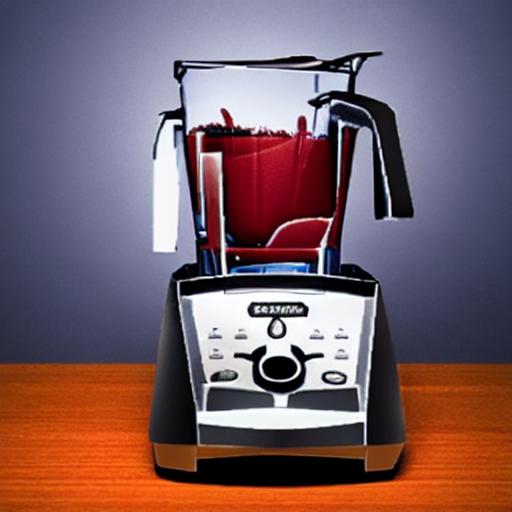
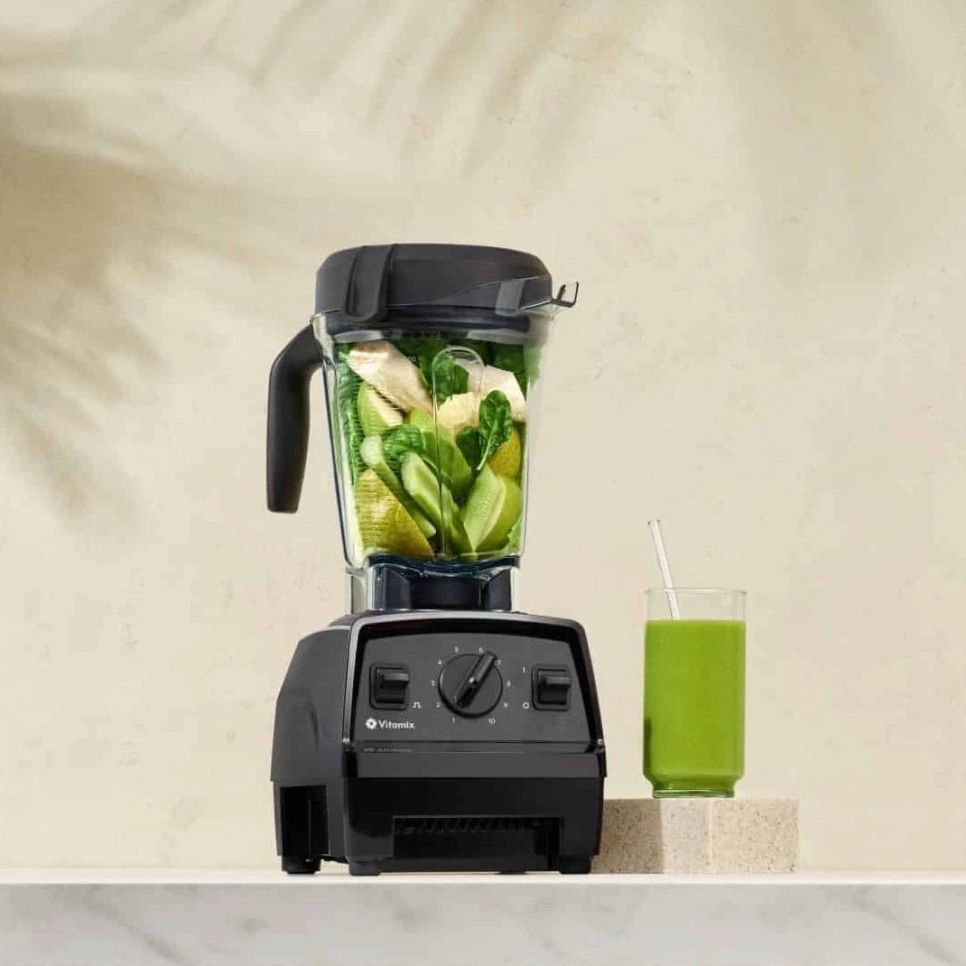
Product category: items_blender
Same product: no